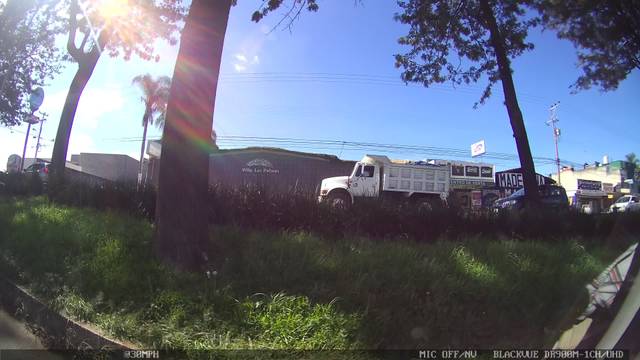
Region: Mexico
Coordinates: 19.561, -96.925